Izrael Abraham Staffel

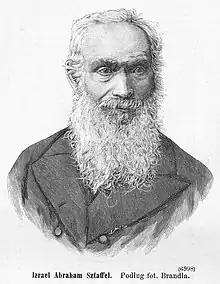
A woodcut of Staffel by Edward Nicz, 1885

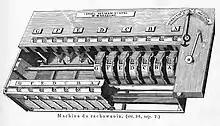
Staffel's calculator

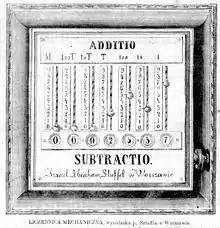
Staffel's adding machine

Izrael Abraham Staffel (1814–1884) was a Polish-Jewish inventor, watchmaker, mechanic, designer of calculating machines.